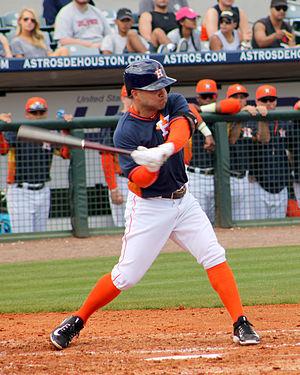
Les Séries de divisions de la Ligue américaine de baseball 2017 sont deux séries éliminatoires jouées dans la Ligue américaine de baseball, l'une des deux composantes des Ligues majeures de baseball.
José Carlos Altuve est un joueur de deuxième but des Ligues majeures de baseball jouant pour les Astros de Houston.